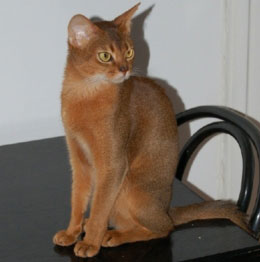
Breed: abyssinian